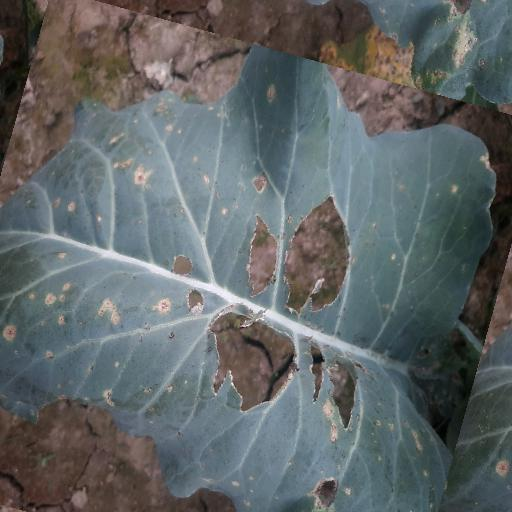
Label: Black Rot